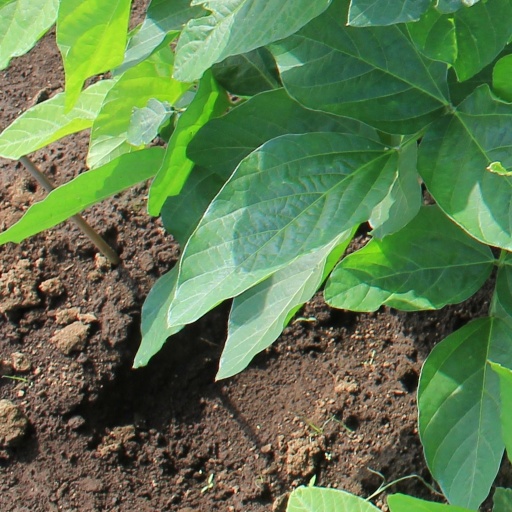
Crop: soybean